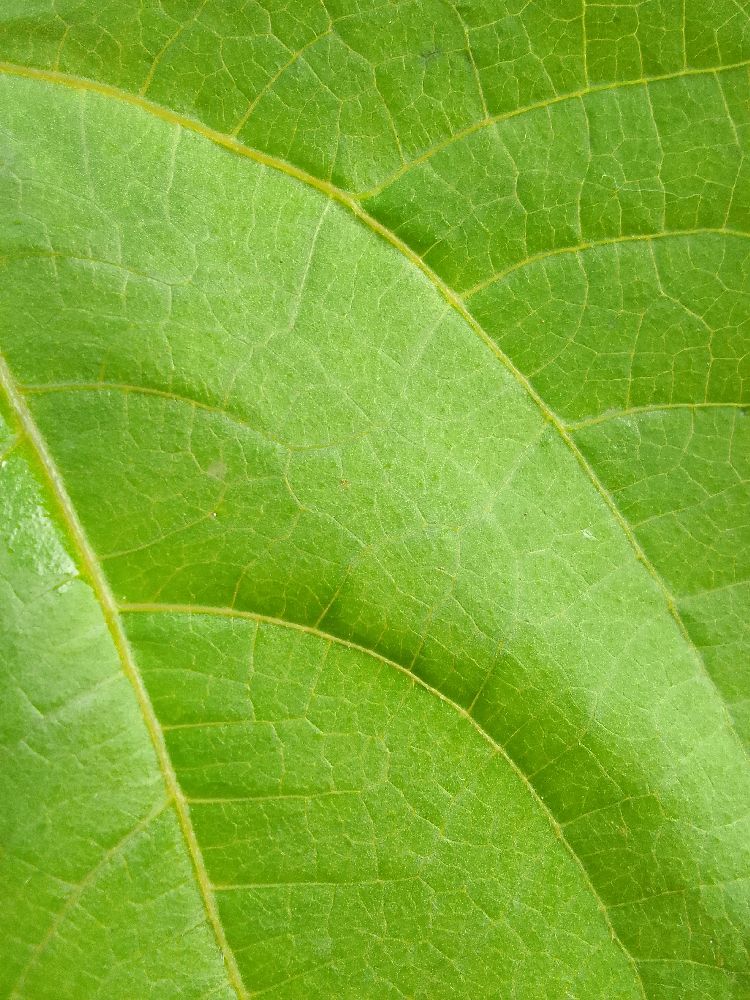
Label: healthy